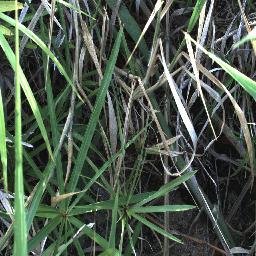
Label: negative